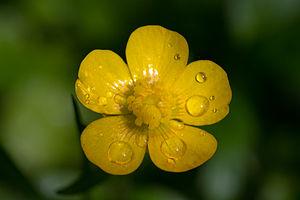
Renoncule / Bouton d'or
Les renoncules sont des plantes herbacées, annuelles ou vivaces, de la famille des Renonculacées. Elles comportent près de 500 espèces mais Ranunculus auricomus comprend un ensemble très complexe de 800 taxons apomictiques, auxquels certains botanistes ont donné le rang d'espèces ou de micro-espèces. Elles ont un port très différent selon les espèces et sont le plus souvent des végétaux herbacés vivaces. Aux latitudes tropicales, ce sont plutôt des plantes d'altitude.
En botanique, une hygrophyte ou plante hygrophile est une plante qui préfère ou exige des milieux humides. L'observation de ces végétaux met en évidence une répartition liée à la hauteur. Cette répartition permet de classer les végétaux en hélophytes, espèces des zones humides aimant les substrats gorgés d'eau mais dont les bases des tiges sont le plus souvent non immergées ; les hydro-hélophytes, plantes semi-aquatiques dont les tiges feuillées et les fleurs sont au-dessus de l'eau ; hydrophytes dont tout l'appareil végétatif.